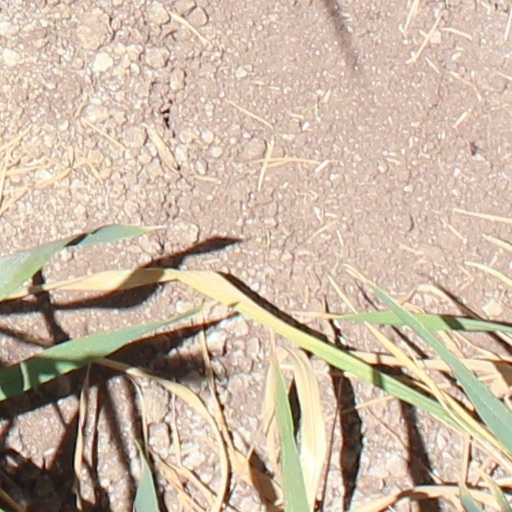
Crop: wheat